Book of Habakkuk

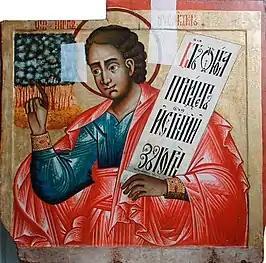
Prophet Habakkuk as imagined by an 18th-century Russian icon painter

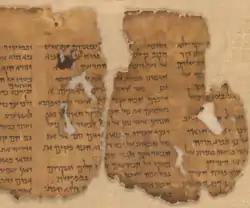
The beginning of Habakkuk Commentary, 1QpHab, found among the Dead Sea Scrolls from the 1st century BC.

The major theme of Habakkuk is trying to grow from a faith of perplexity and doubt to the height of absolute trust in God. Habakkuk addresses his concerns over the fact that God will use the Babylonian empire to execute judgment on Judah for their sins.